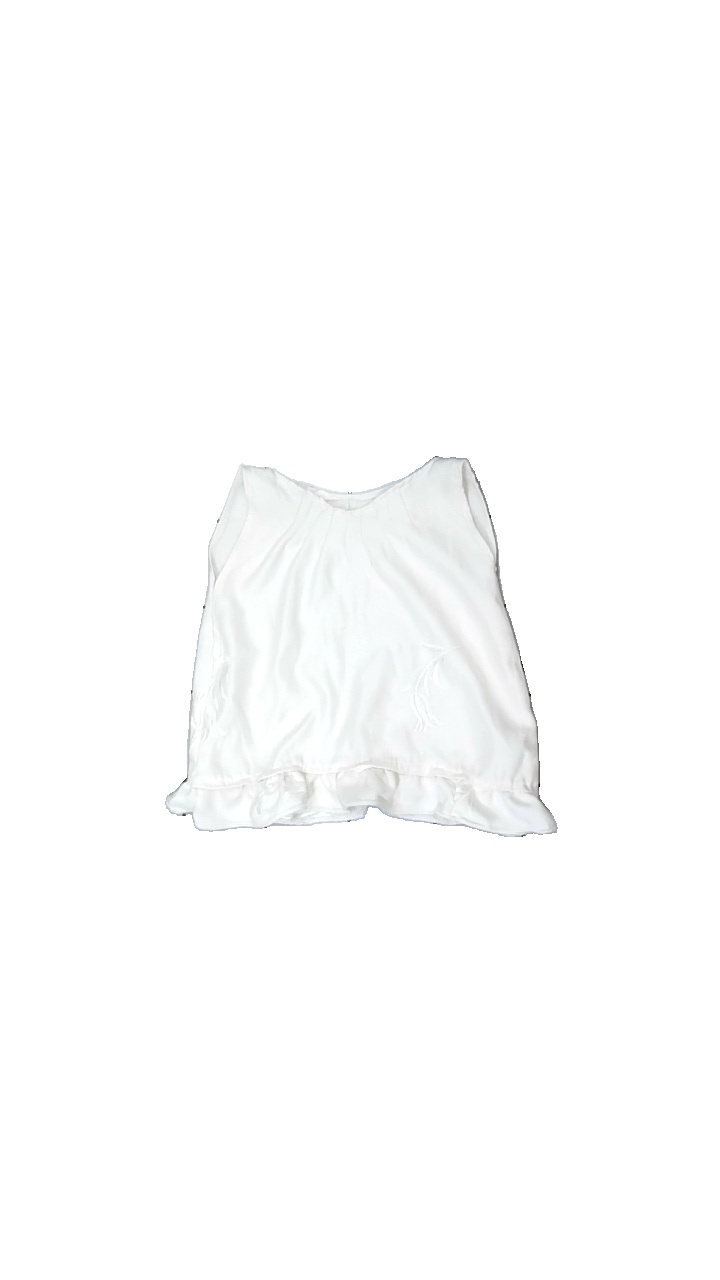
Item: Dress (Children)
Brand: Missing
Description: vit egensydd klänning, några mindre fläckar, sned i sömmar
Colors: White
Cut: Regular
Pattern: Floral print
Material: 100% polyester
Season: Summer
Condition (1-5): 3
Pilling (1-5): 5
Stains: Minor
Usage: Remake
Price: <50